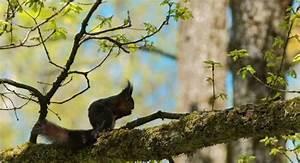
squirrel